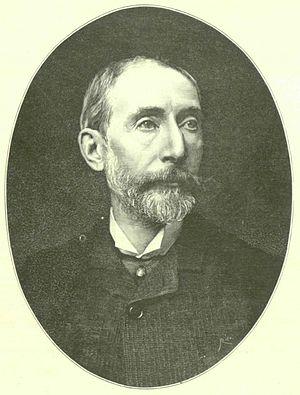
Enrique Mélida y Alinari, né à Madrid en 1838, et mort à Paris en 1892, est un peintre, lithographe et écrivain espagnol.